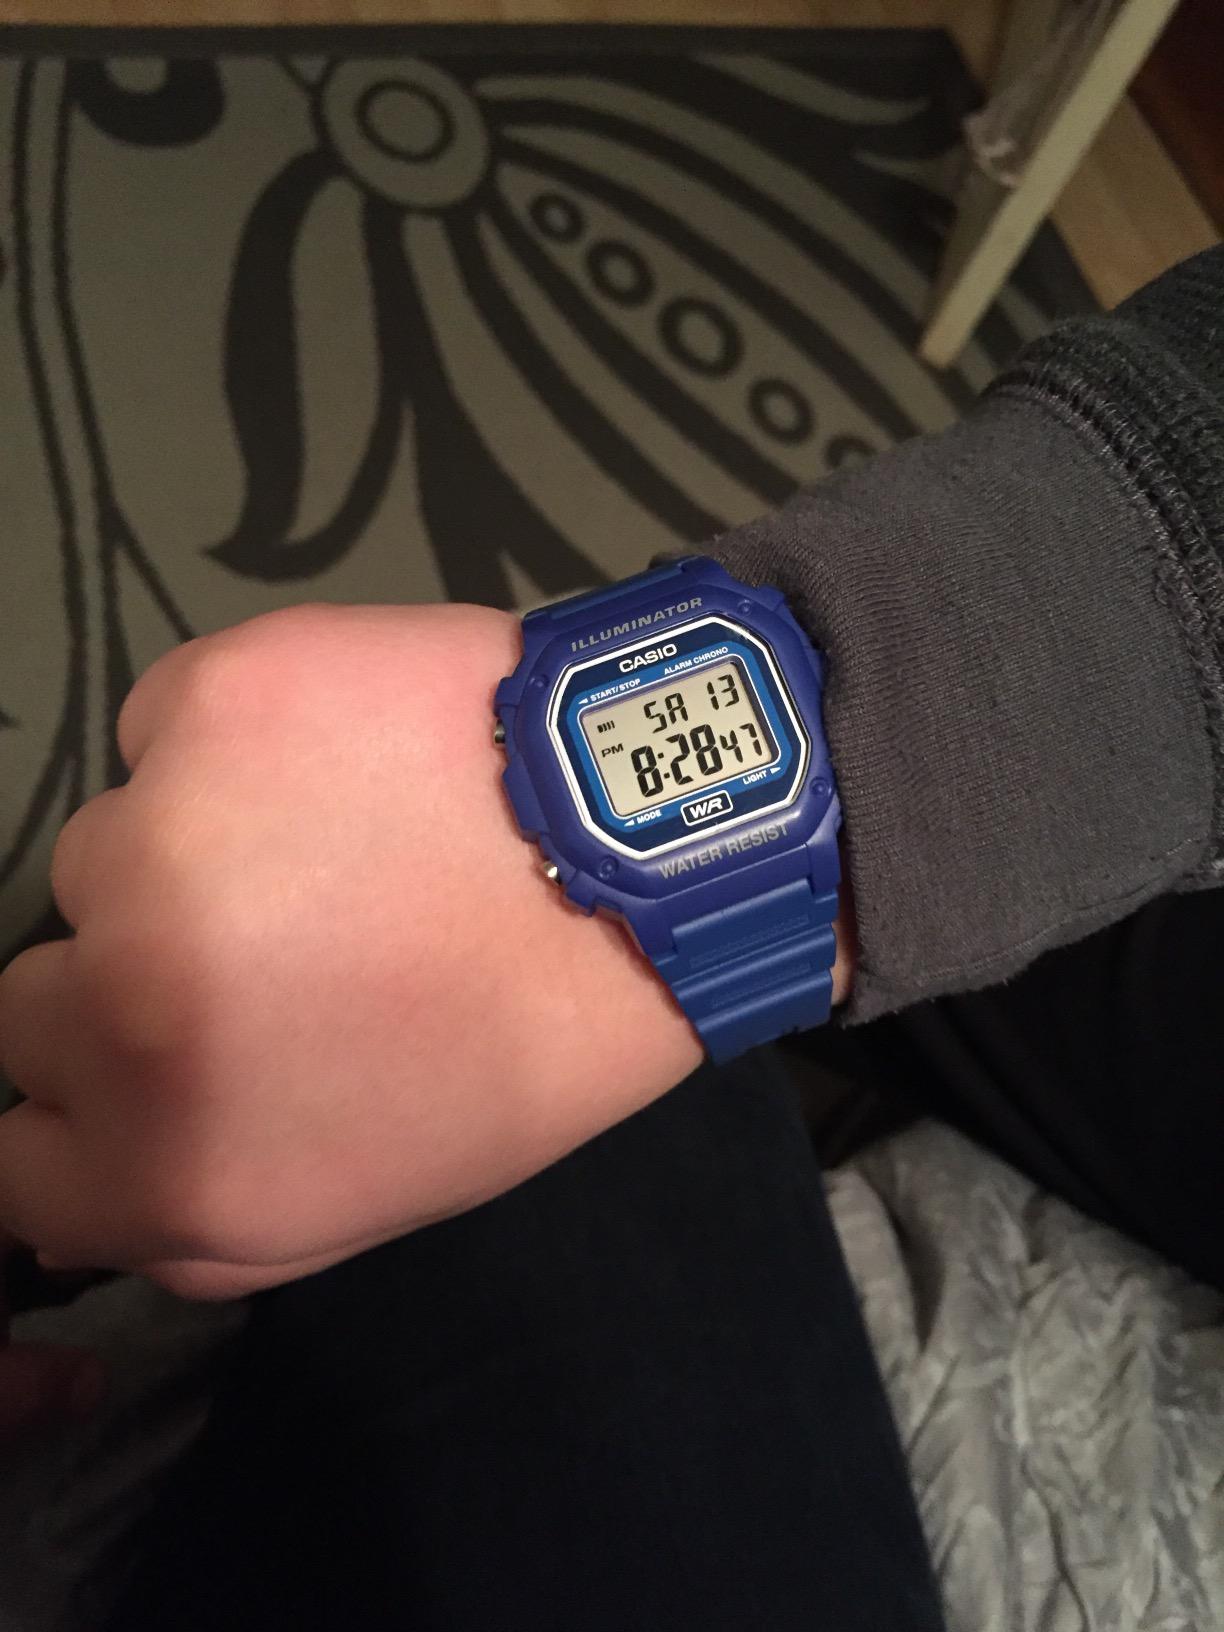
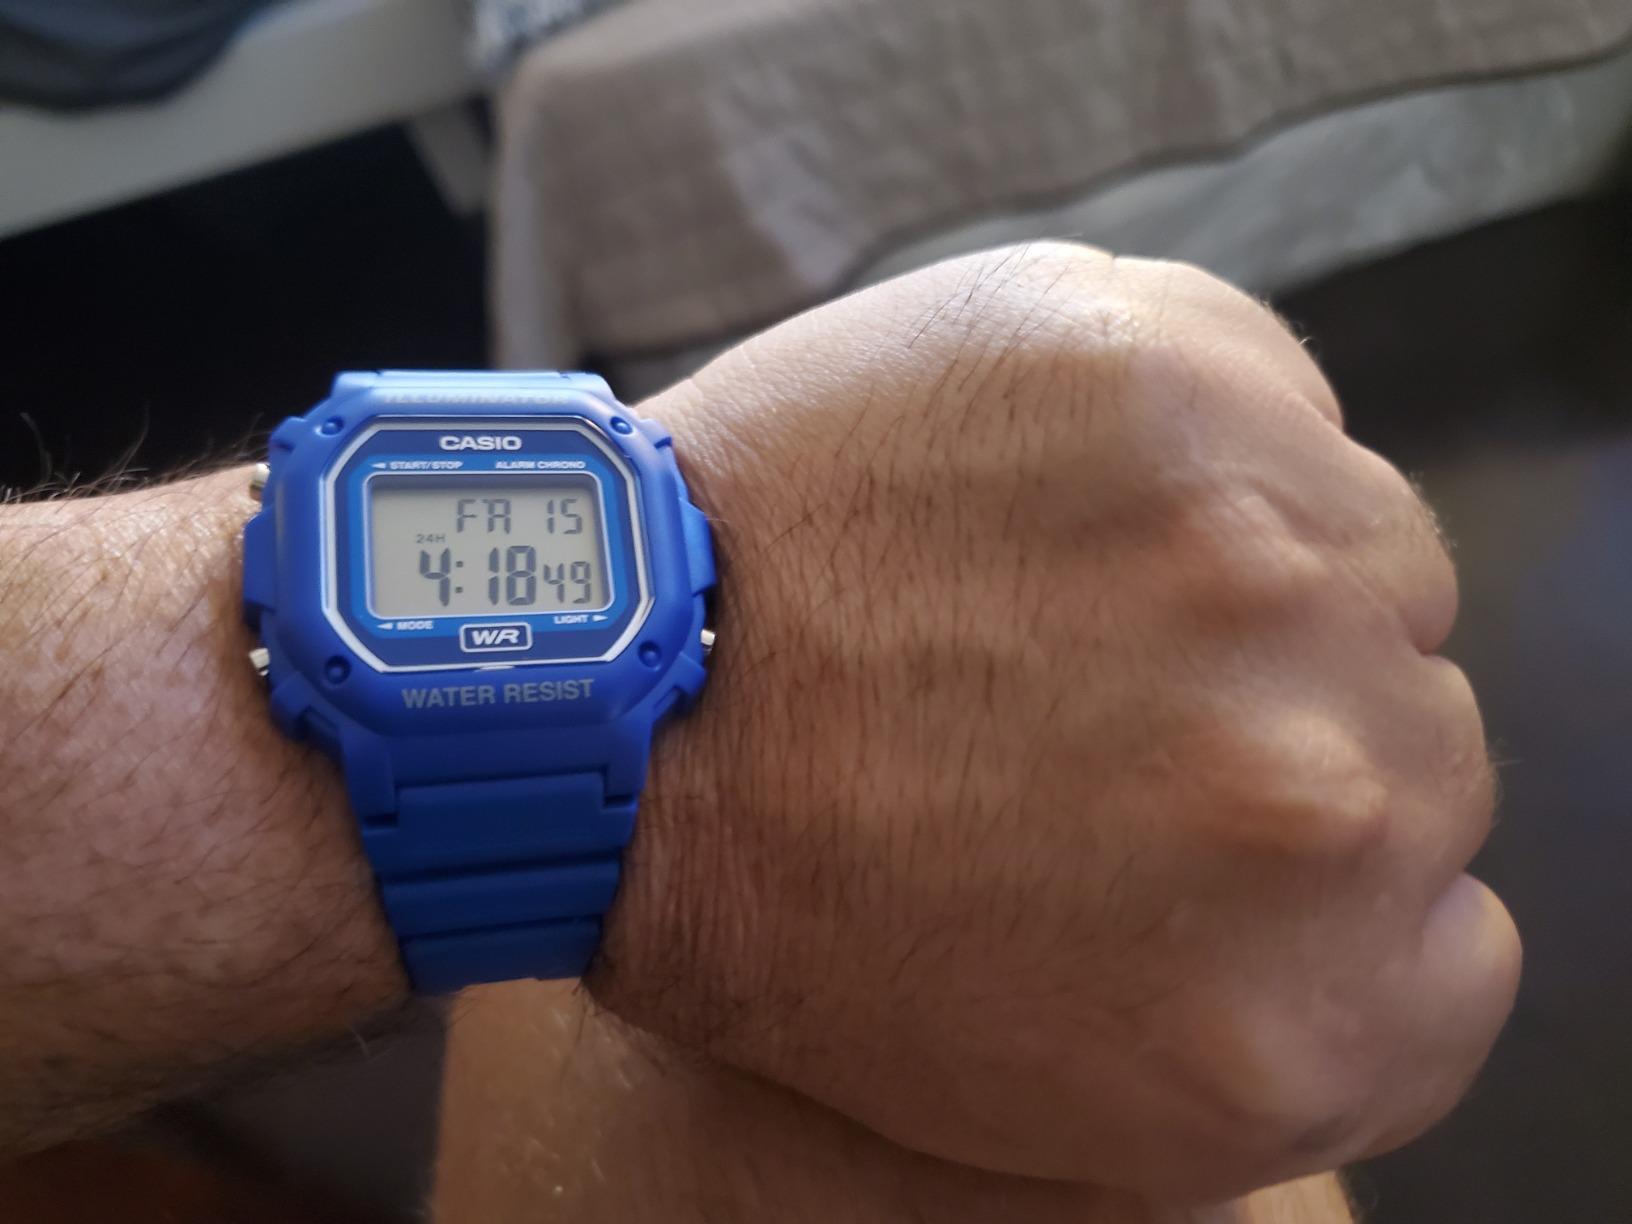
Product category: accessories_watch
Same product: yes